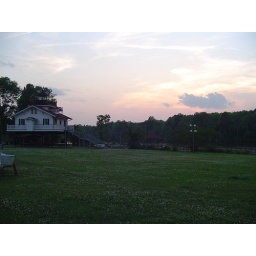
pretty house by pretty boat